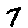
Label: 7